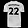
Label: T - shirt / top